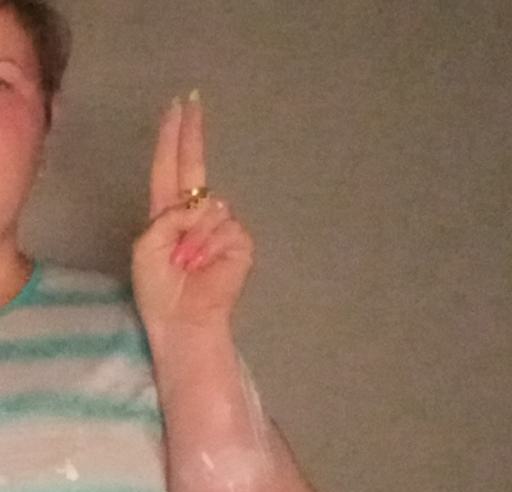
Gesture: two_up